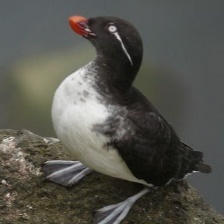
Species: PARAKETT  AUKLET
Scientific name: AETHIA PSITTACULA